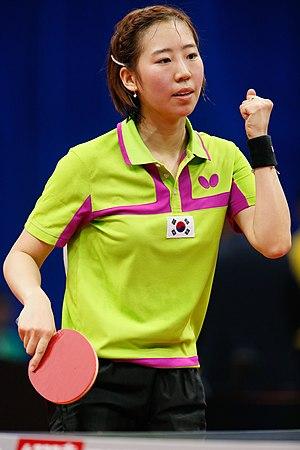
Yang Ha-eun est une pongiste sud-coréenne née le 25 février 1994.